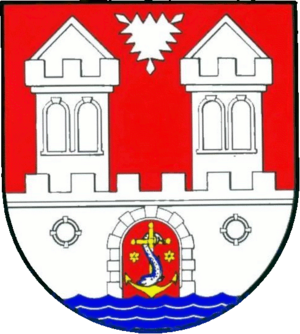
Uetersen est une ville de l'arrondissement de Pinneberg du Land Schleswig-Holstein, en Allemagne. La ville compte 18 496 habitants au 31 décembre 2018. Uetersen est localisé à 30 kilomètres au nord-ouest de Hambourg, au bord du petit fleuve Pinnau, près de l'Elbe.